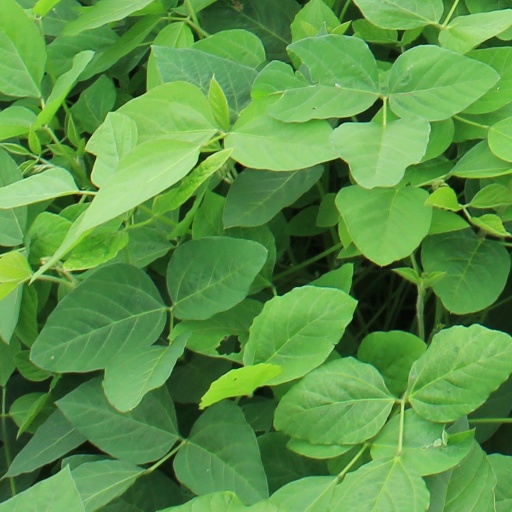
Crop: soybean